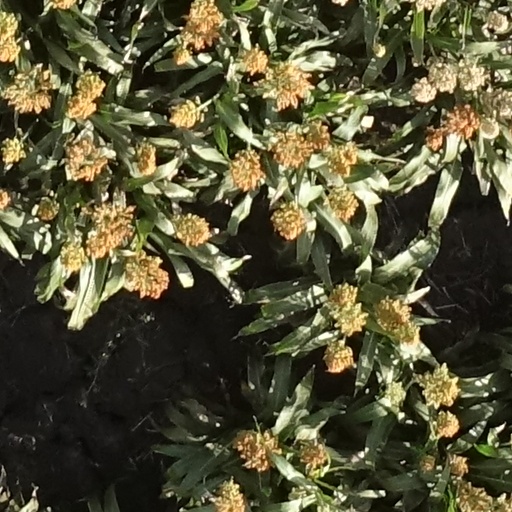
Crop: sorghum